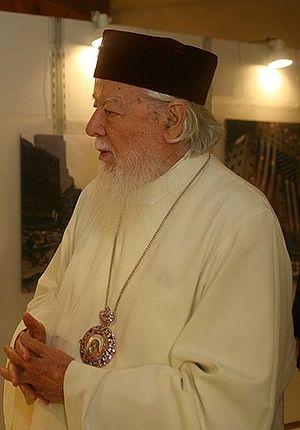
Théoctiste, en roumain Teoctist fut le primat de l'Église orthodoxe roumaine du 9 novembre 1986 au 30 juillet 2007.